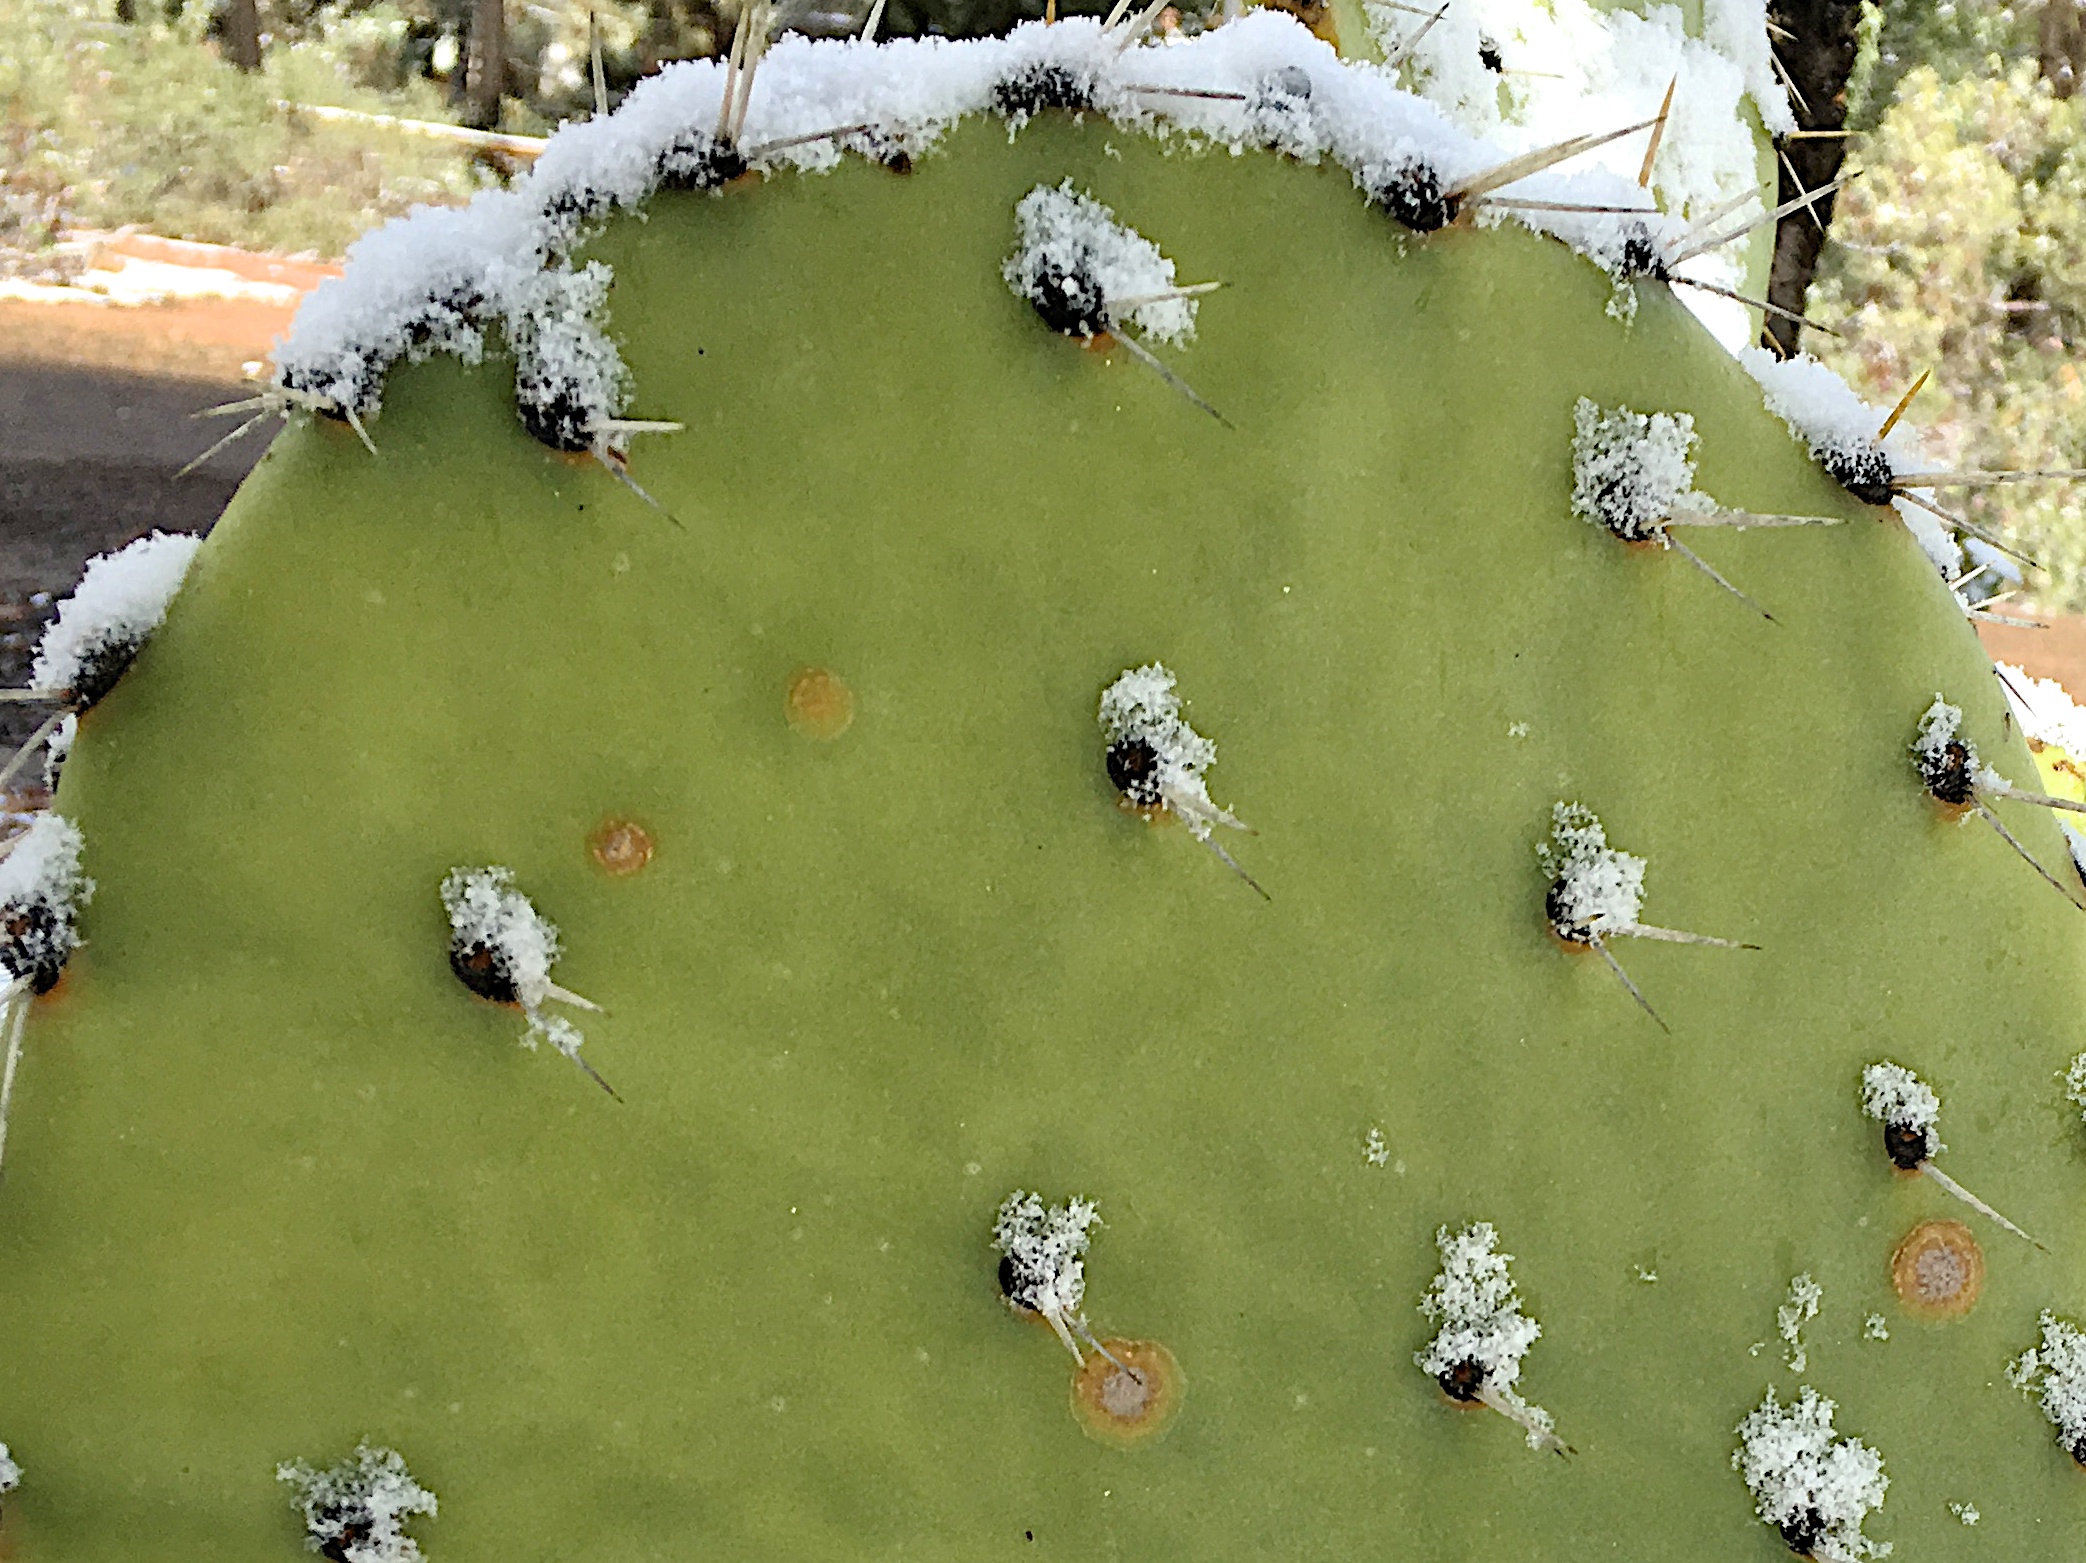
water, grass, snow, cactus, leaf, flower, pond, green